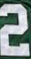
Number: 2